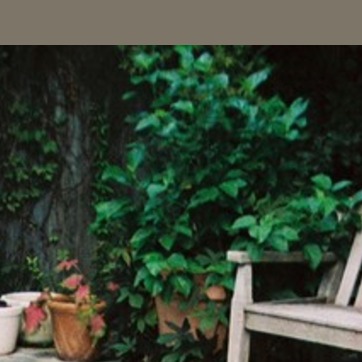
Material: foliage